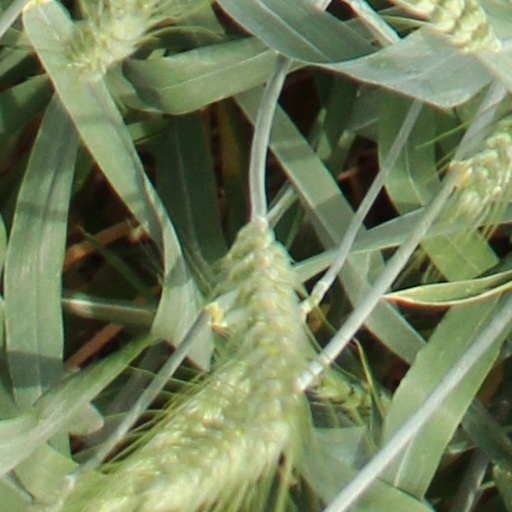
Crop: wheat